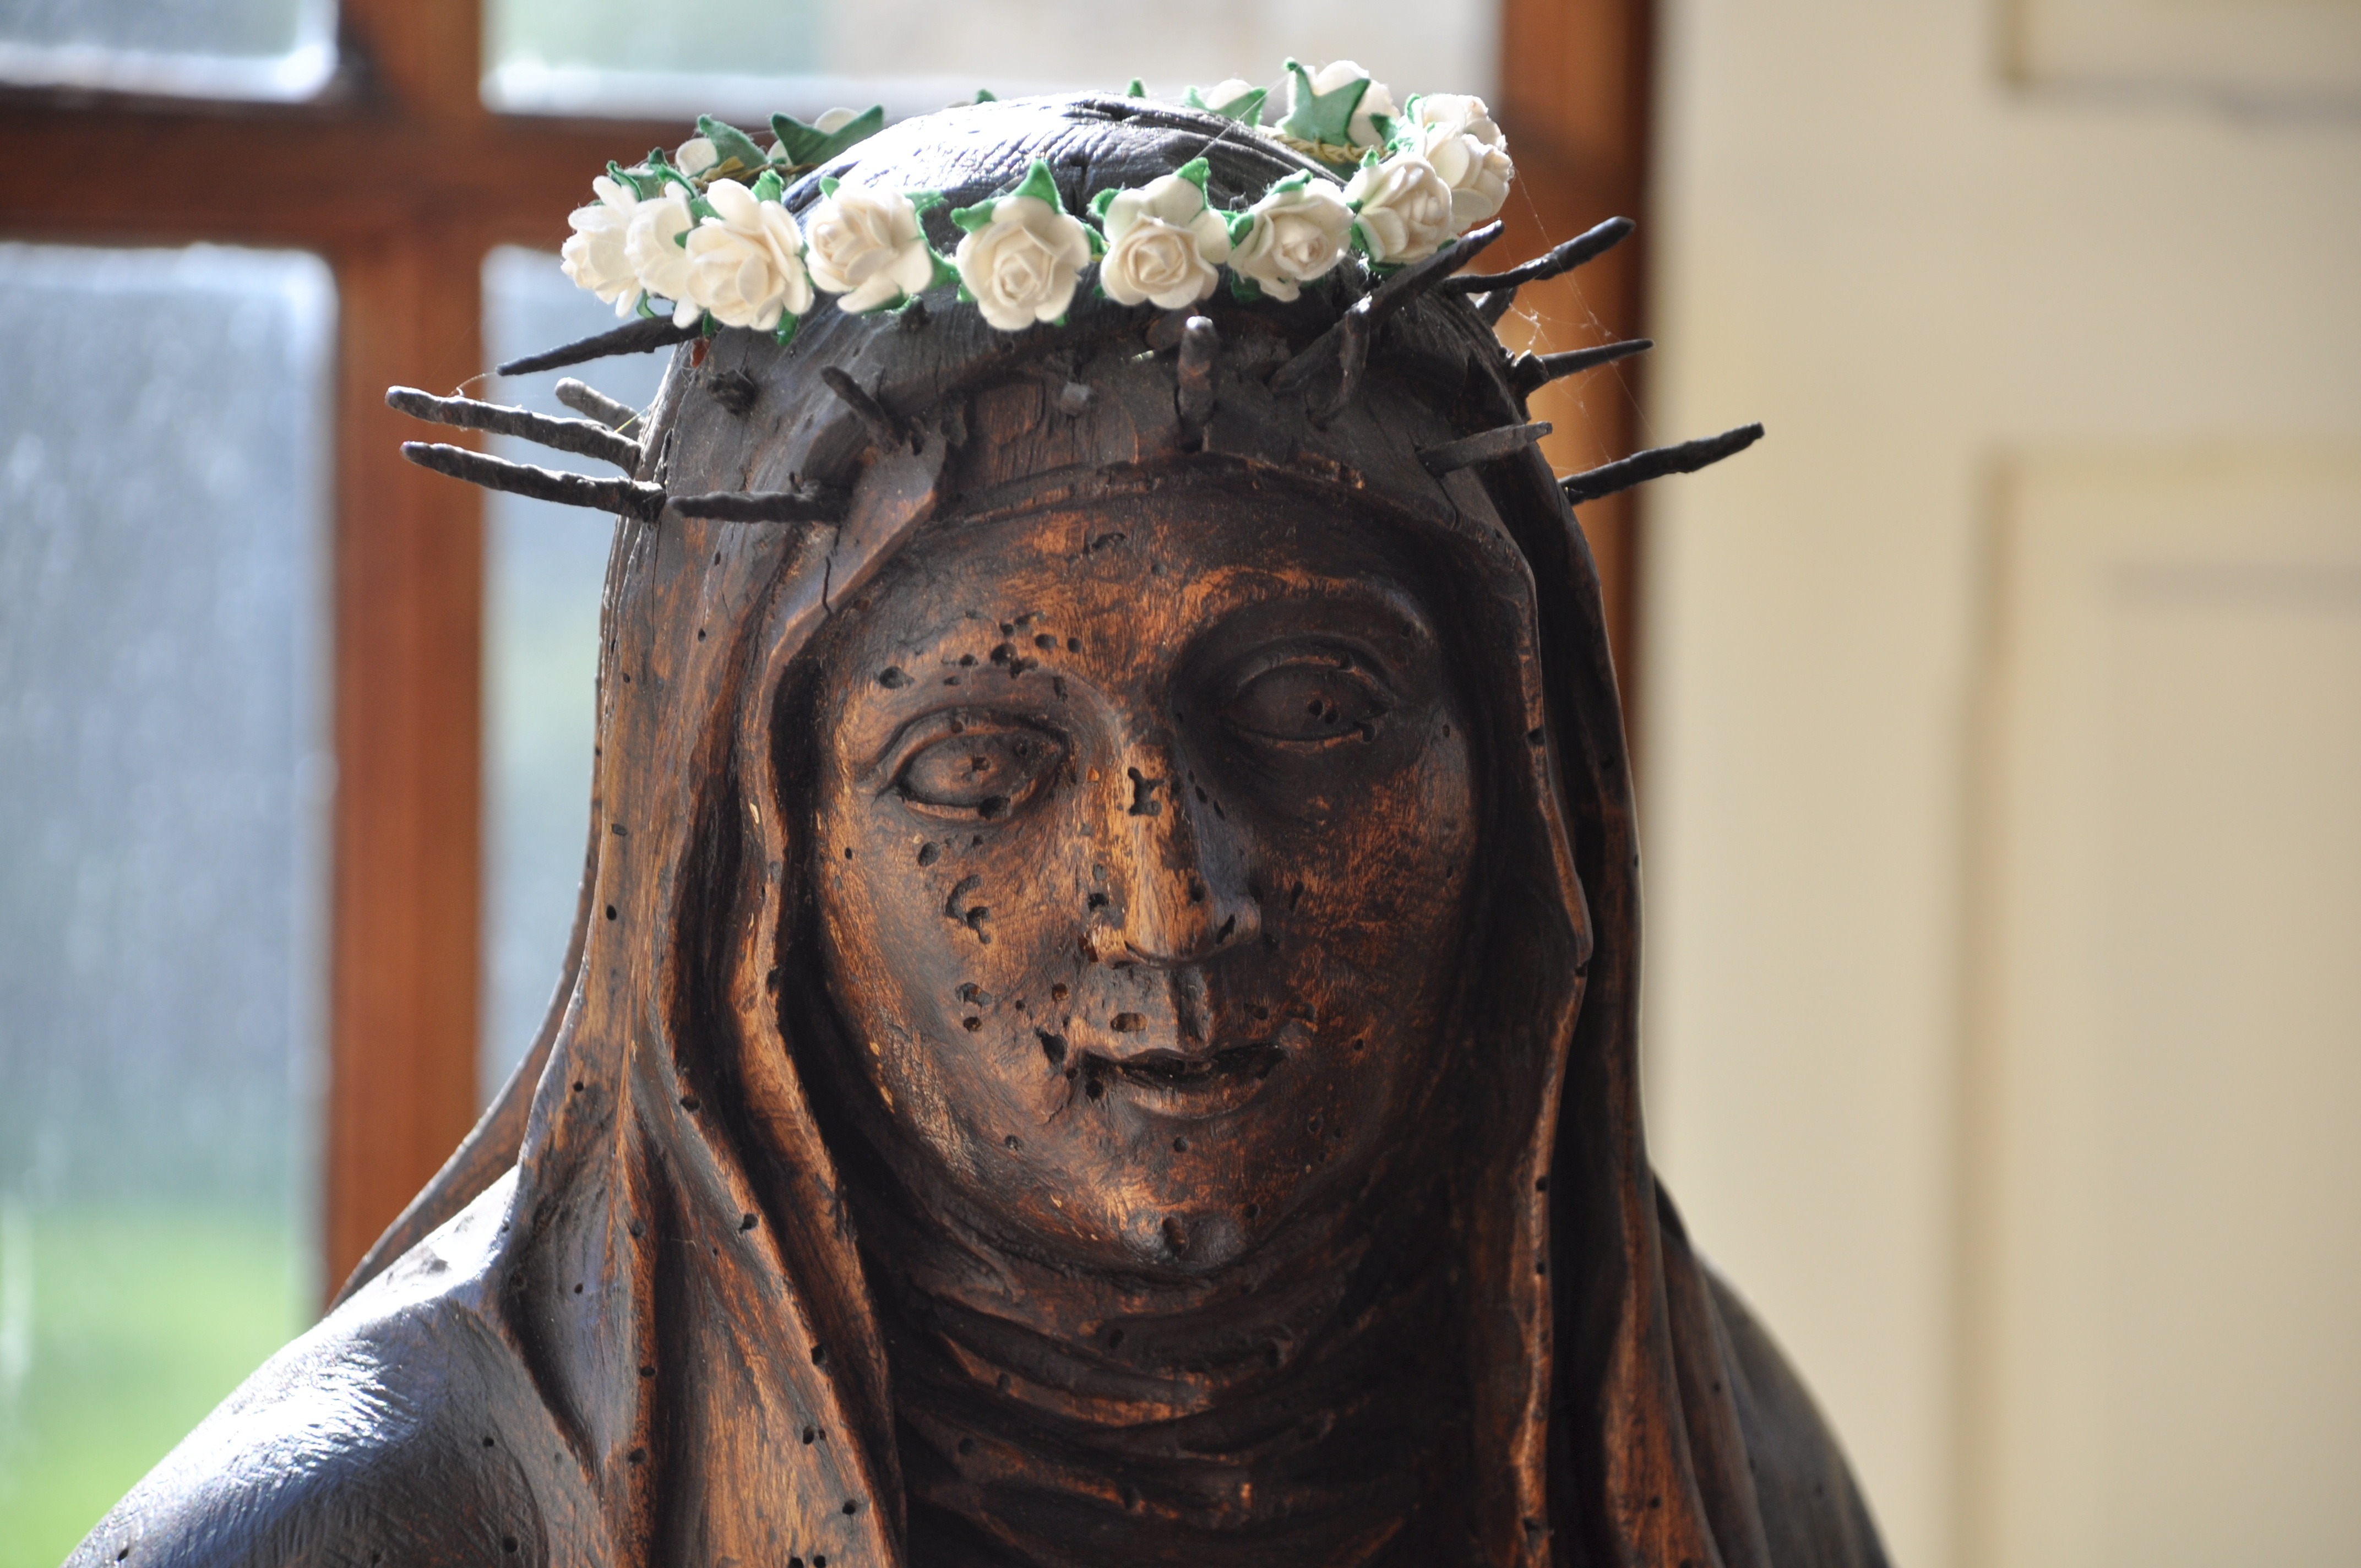
wood, woman, monument, france, statue, religion, church, sculpture, religious, art, temple, head, history, virgin, carving, sainte